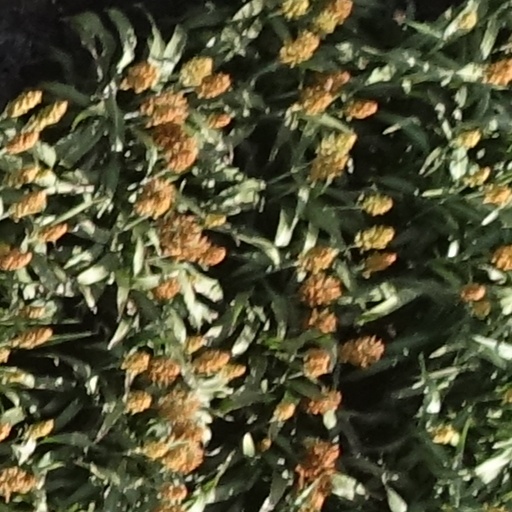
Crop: sorghum